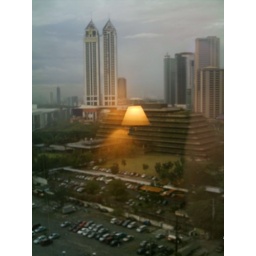
View from my hotel room, with a bed lamp appear in the glass window...